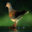
Label: bird